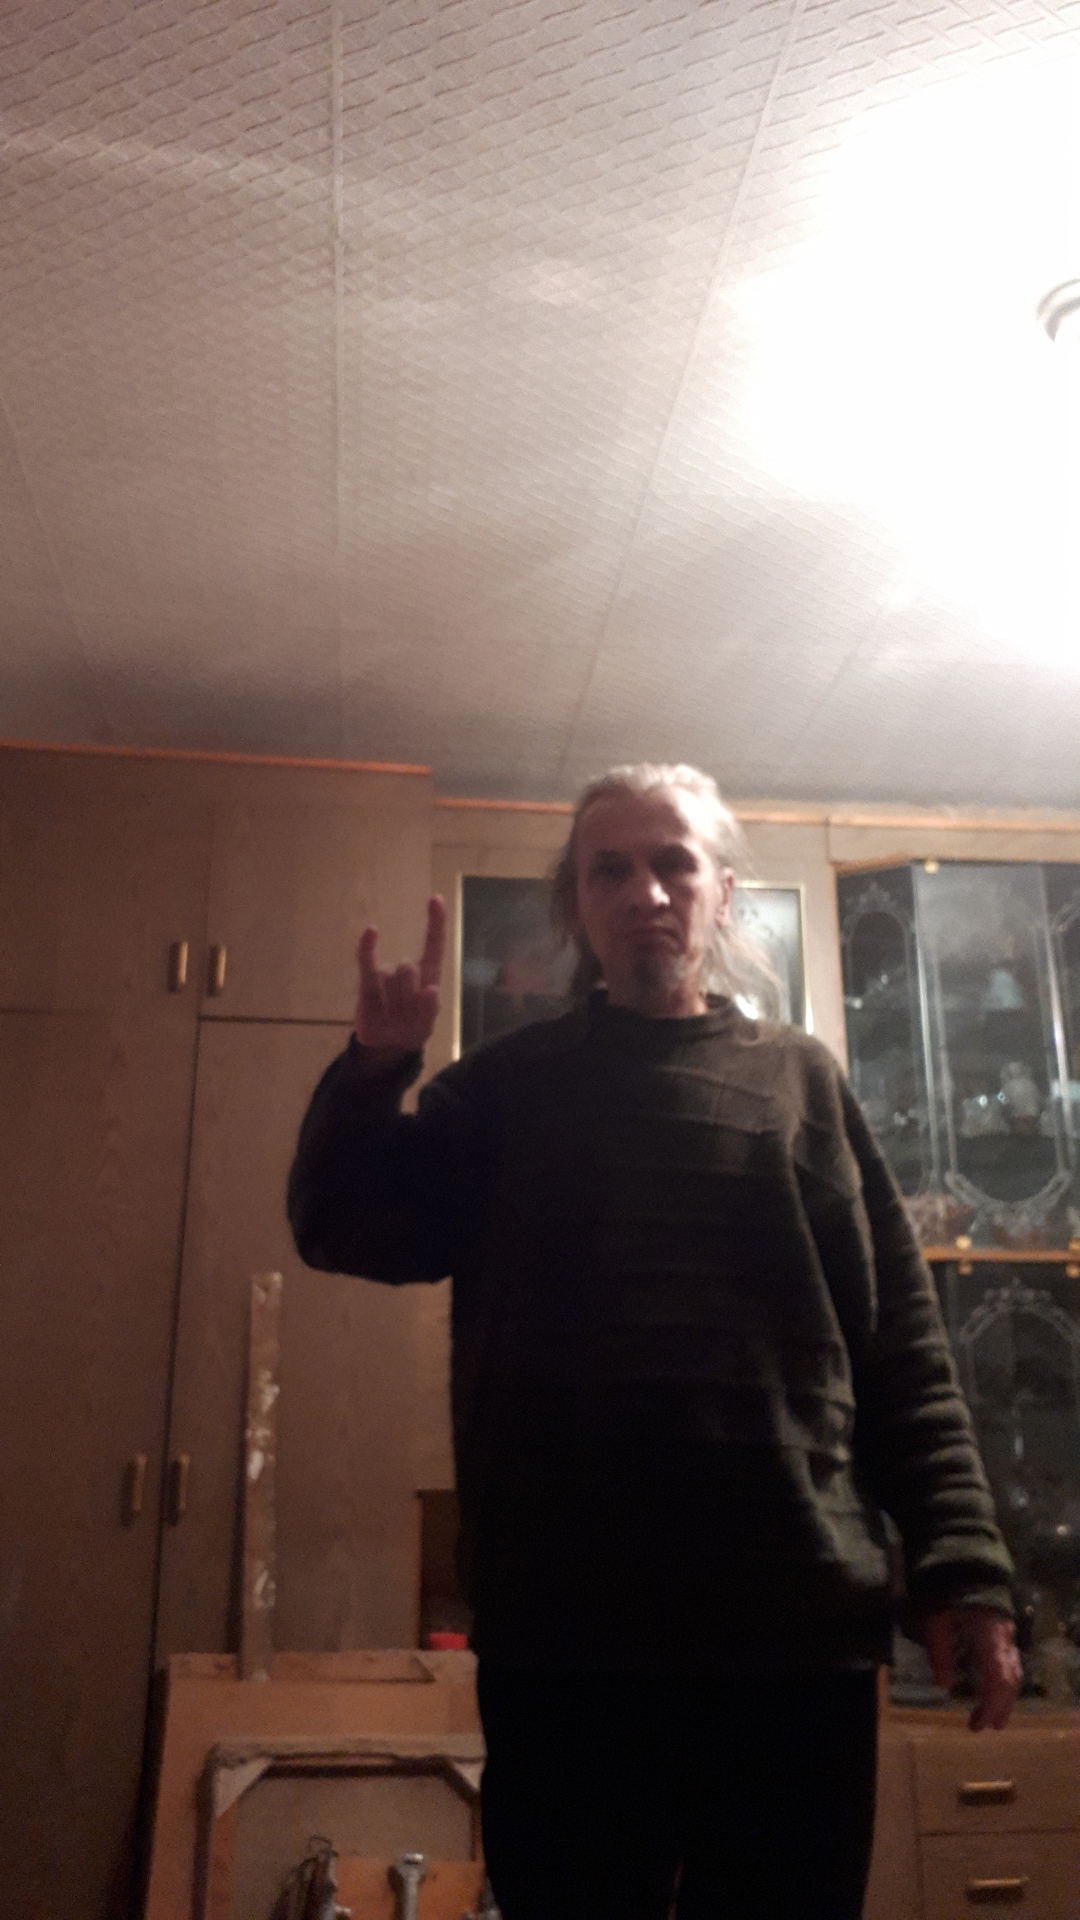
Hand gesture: rock